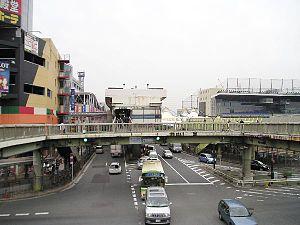
Suminoekoen est une station du métro d'Osaka sur les lignes Yotsubashi et Nankō Port Town dans l'arrondissement de Suminoe à Osaka.